Lilian May Miller

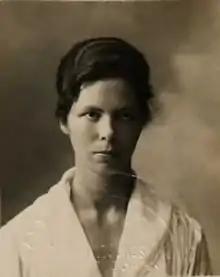
Lilian May Miller, passport photo, 1918

Lilian May Miller (July 20, 1895 – January 11, 1943) was an American painter, woodblock printmaker and poet born in Tokyo, Japan. In the world of art she marked her place with imagery, while she attended presentations in traditional kimonos, and signed her paintings with a monogram.